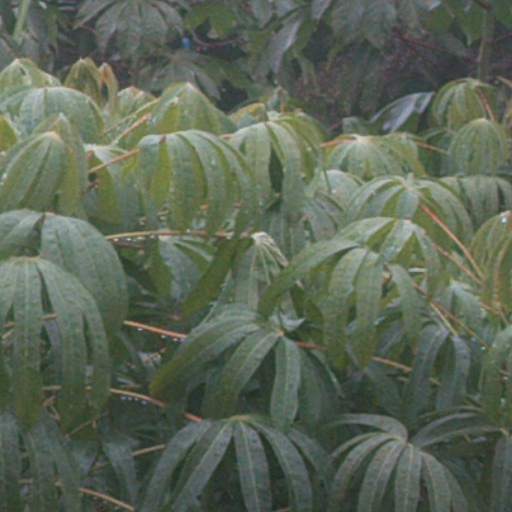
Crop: cassava